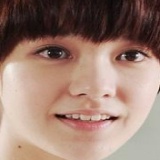
diễn viên Quách Thái Khiết